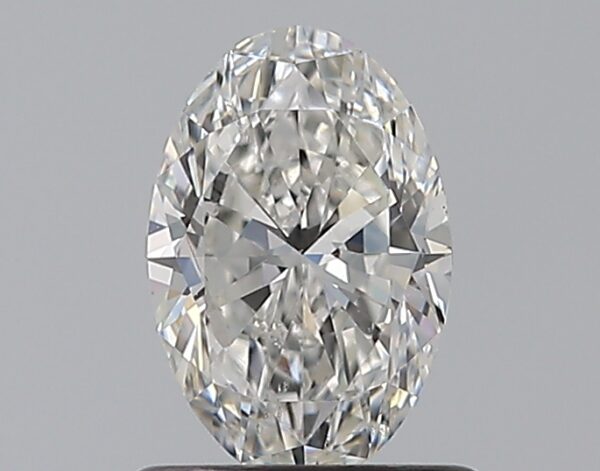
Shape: oval
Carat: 0.71
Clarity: SI1
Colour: F
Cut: EX
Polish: EX
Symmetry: EX
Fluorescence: ST
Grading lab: GIA
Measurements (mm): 7.3 x 4.85 x 3.05